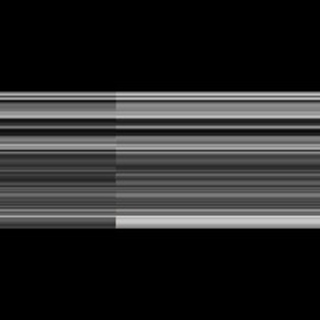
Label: sugarcane_red_rot